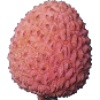
Label: lychee